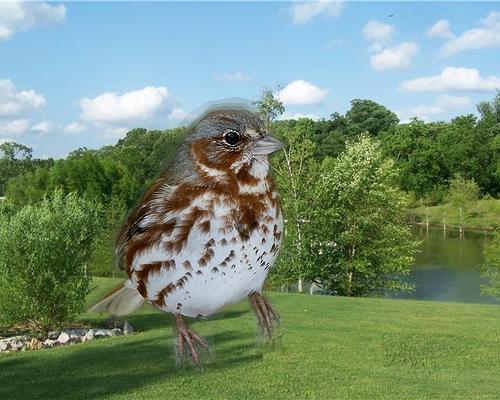
Bird species: Fox_Sparrow
Bird type: landbird
Background: land